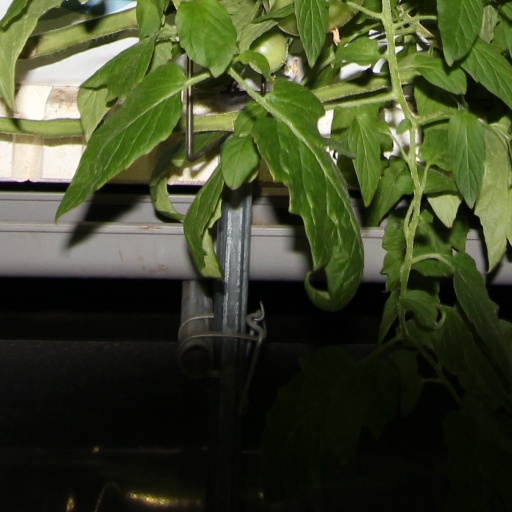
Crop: tomato